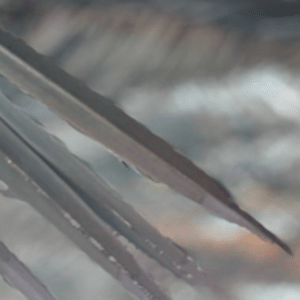
Label: Magnesium Deficiency